Peter O'Toole

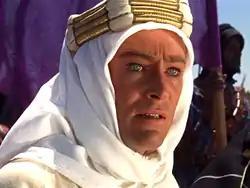
O'Toole as T. E. Lawrence in "Lawrence of Arabia" (1962)

Upon leaving school, O'Toole obtained employment as a trainee journalist and photographer on the "Yorkshire Evening Post", until he was called up for national service as a signaller in the Royal Navy. As reported in a radio interview in 2006 on NPR, he was asked by an officer whether he had something he had always wanted to do. His reply was that he had always wanted to try being either a poet or an actor.